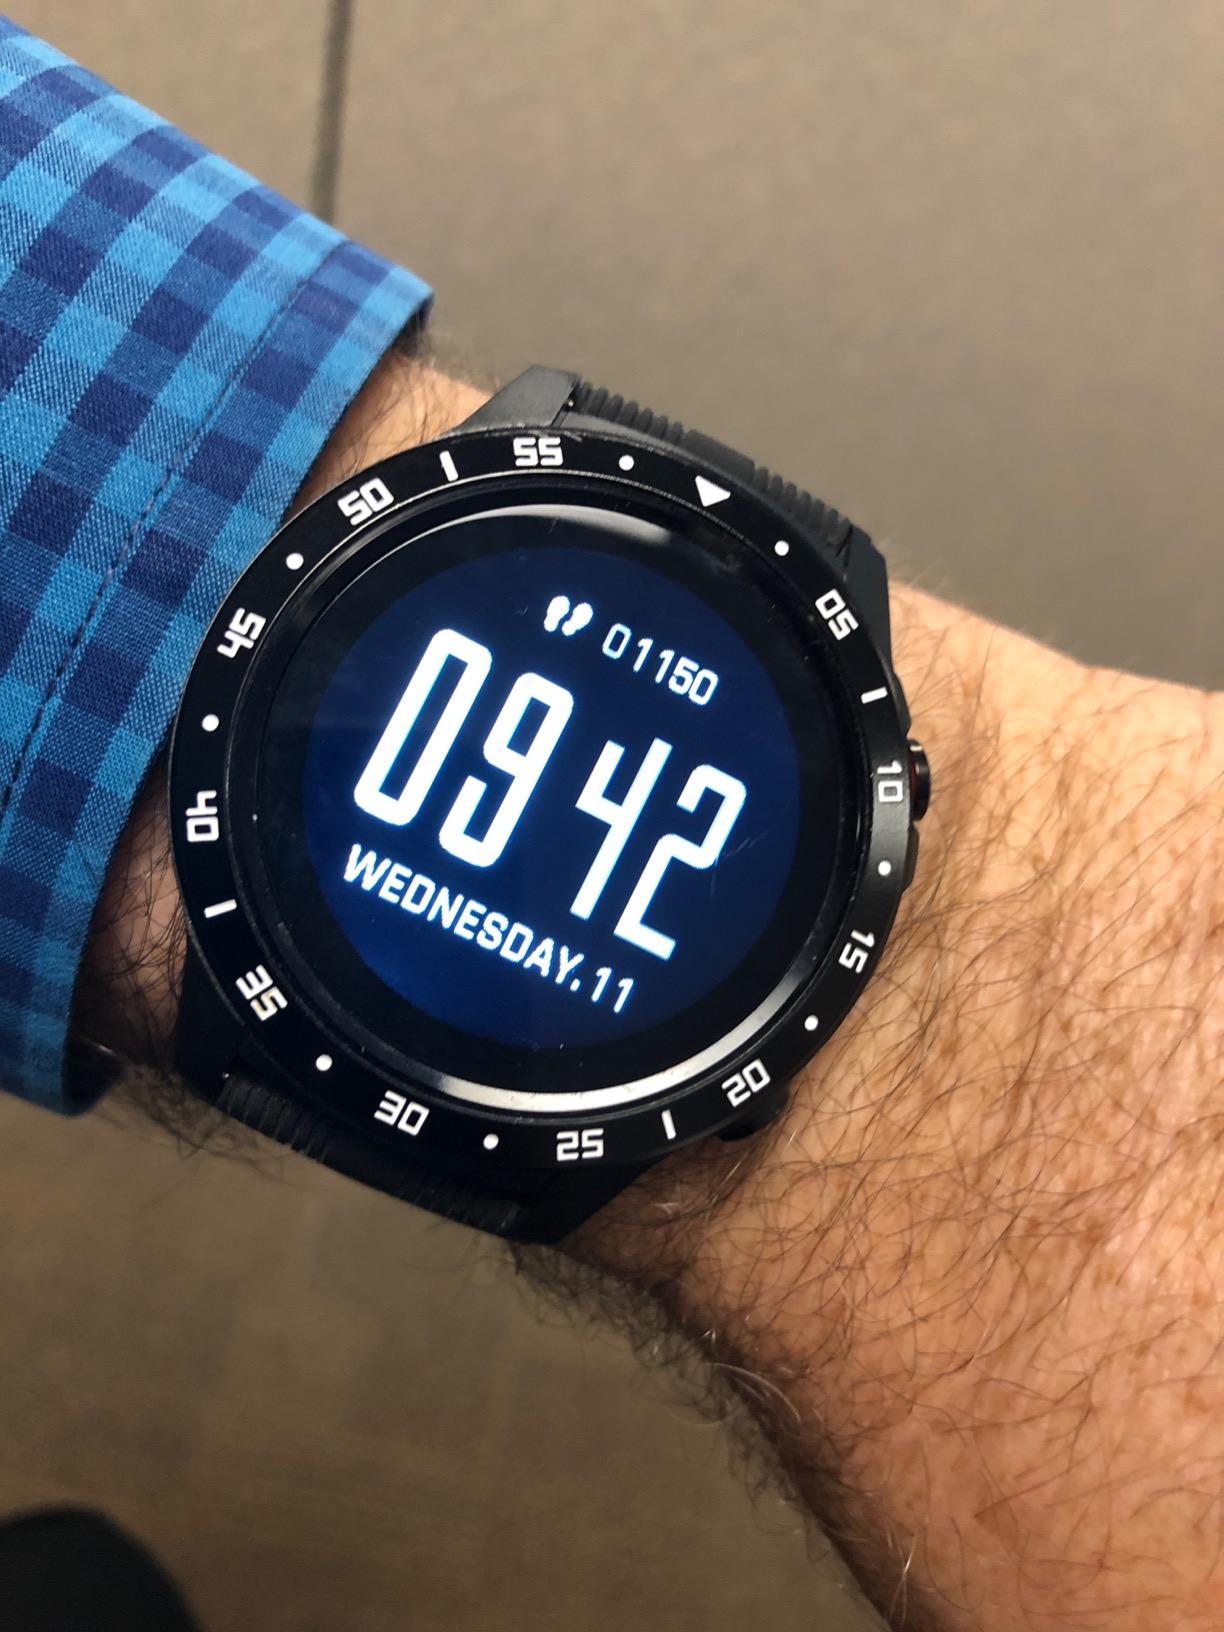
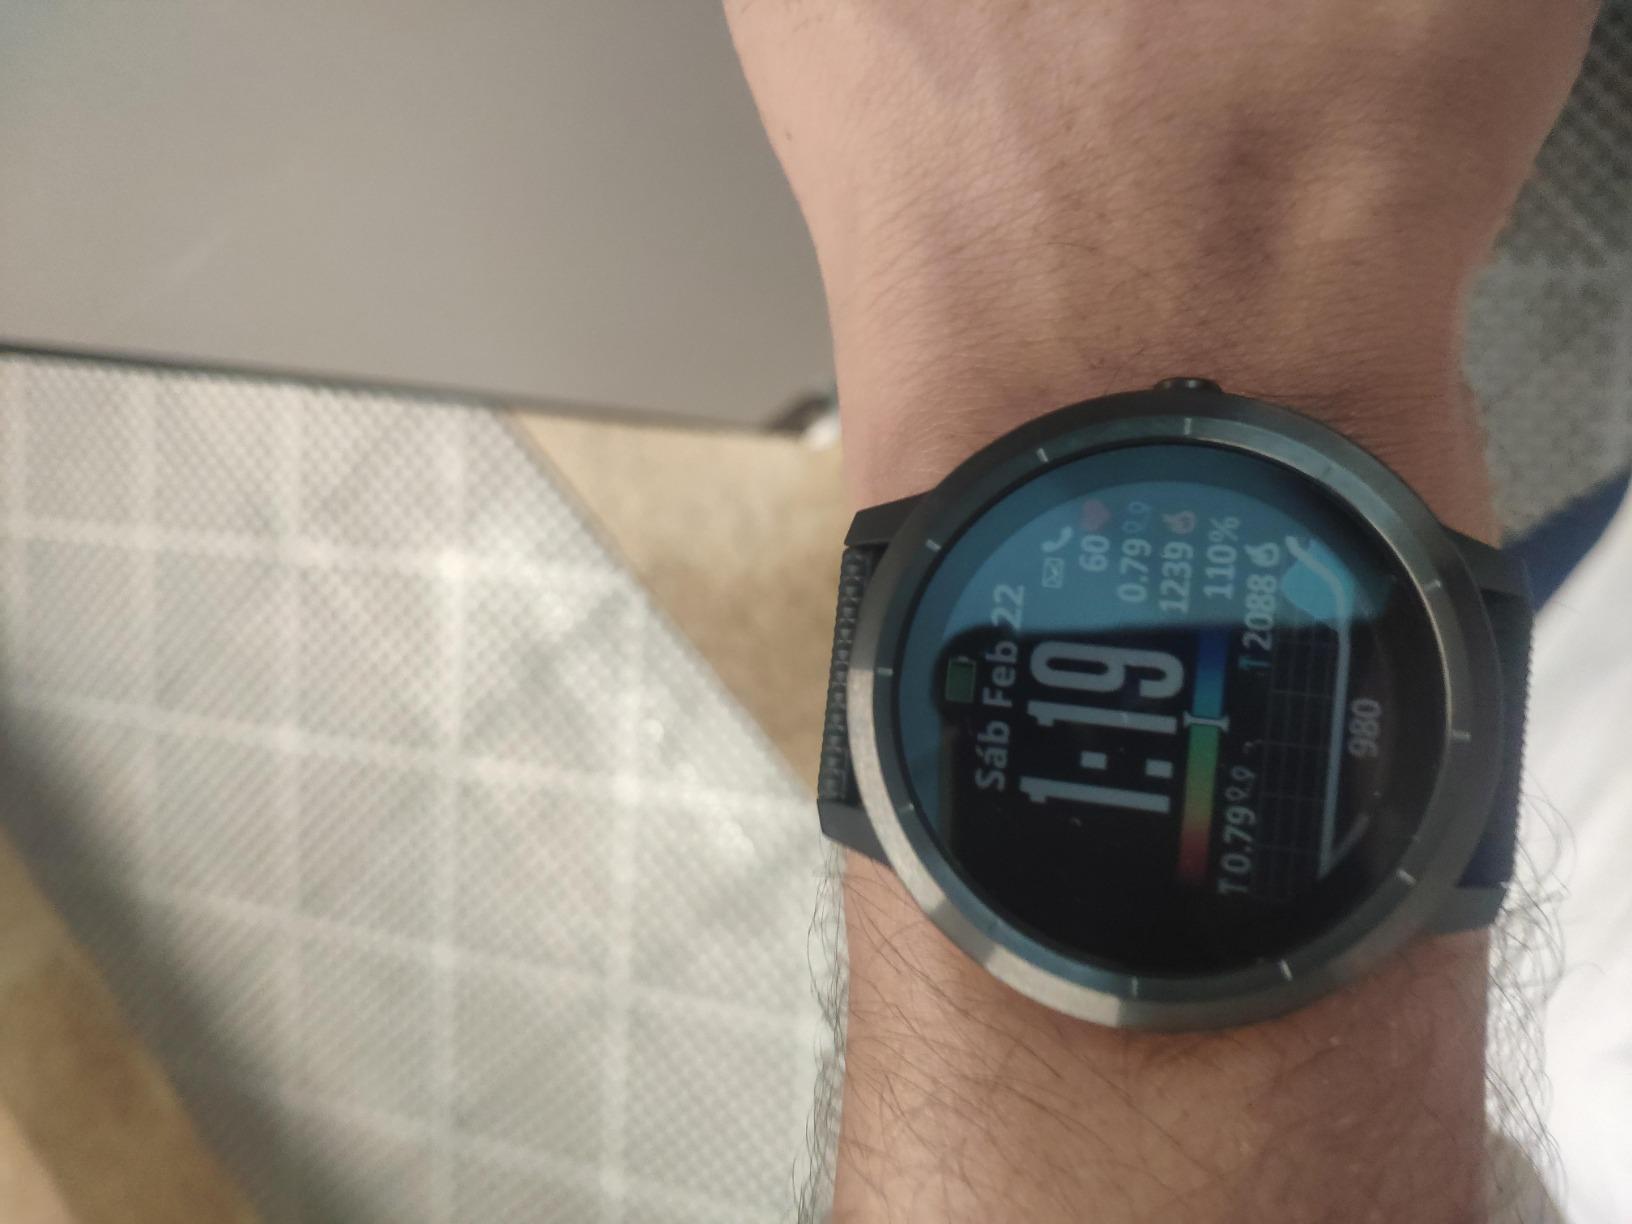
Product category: smartwatch
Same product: no